United States constitutional criminal procedure

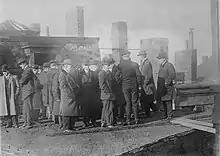
A grand jury in 1913

U.S. Const. amend. V provides: